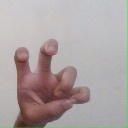
अक्षर: छ